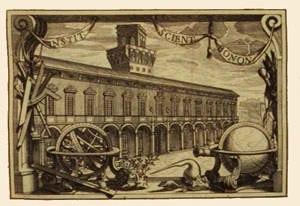
Le Palazzo Poggi est le nom d'un palais historique, situé au numéro 33, de la via Zamboni à Bologne.